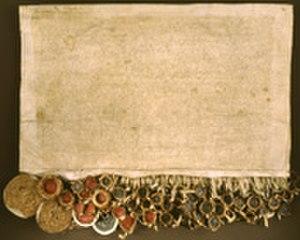
La paix du lac de Mełno est le traité de paix qui mit fin à la guerre de Gollub. Il fut signé le 27 septembre 1422 entre l'ordre Teutonique et l'alliance du royaume de Pologne et du grand-duché de Lituanie au Lac Mełno, situé à l'est de la ville de Grudziądz dans le pays de Chełmno.